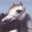
Label: horse